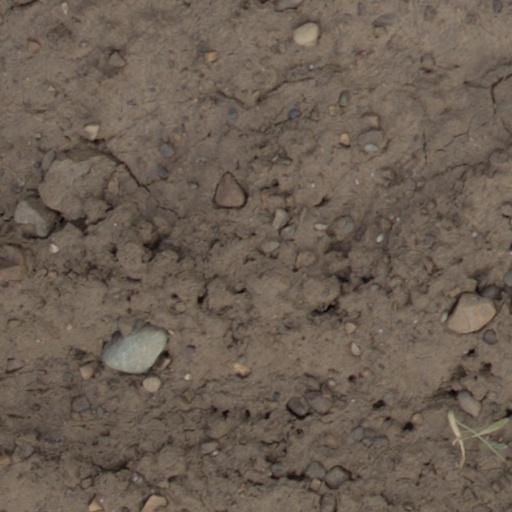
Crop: wheat